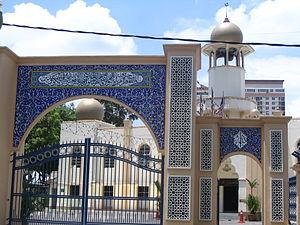
Mosquée de Kampung Baru, Kuala Lumpur, Malaise
Kampung Baru, signifiant nouveau village en malaisien, est un quartier de Kuala Lumpur en Malaisie